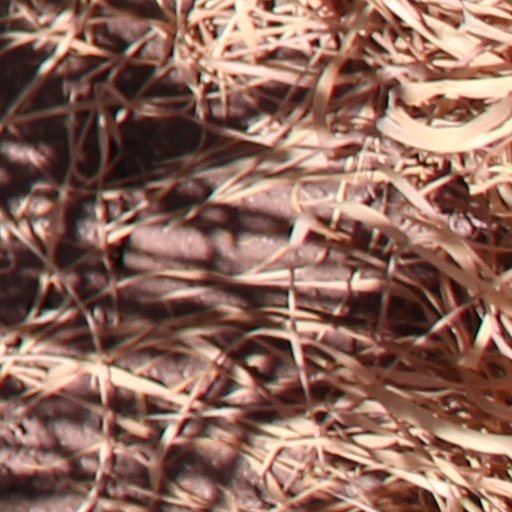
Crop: wheat